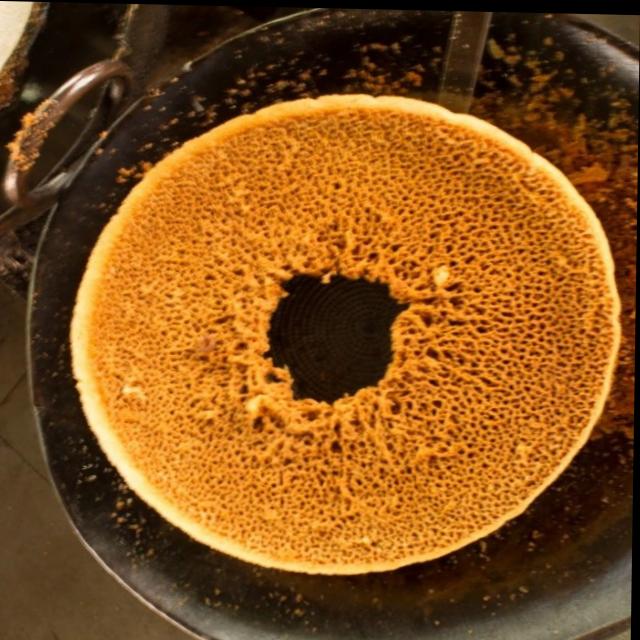
Dish: ghevar